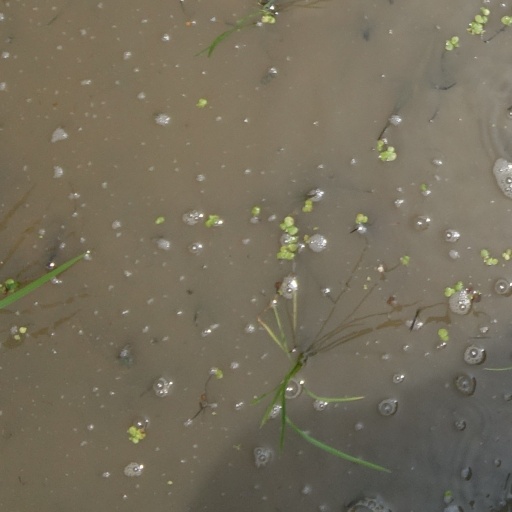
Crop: rice